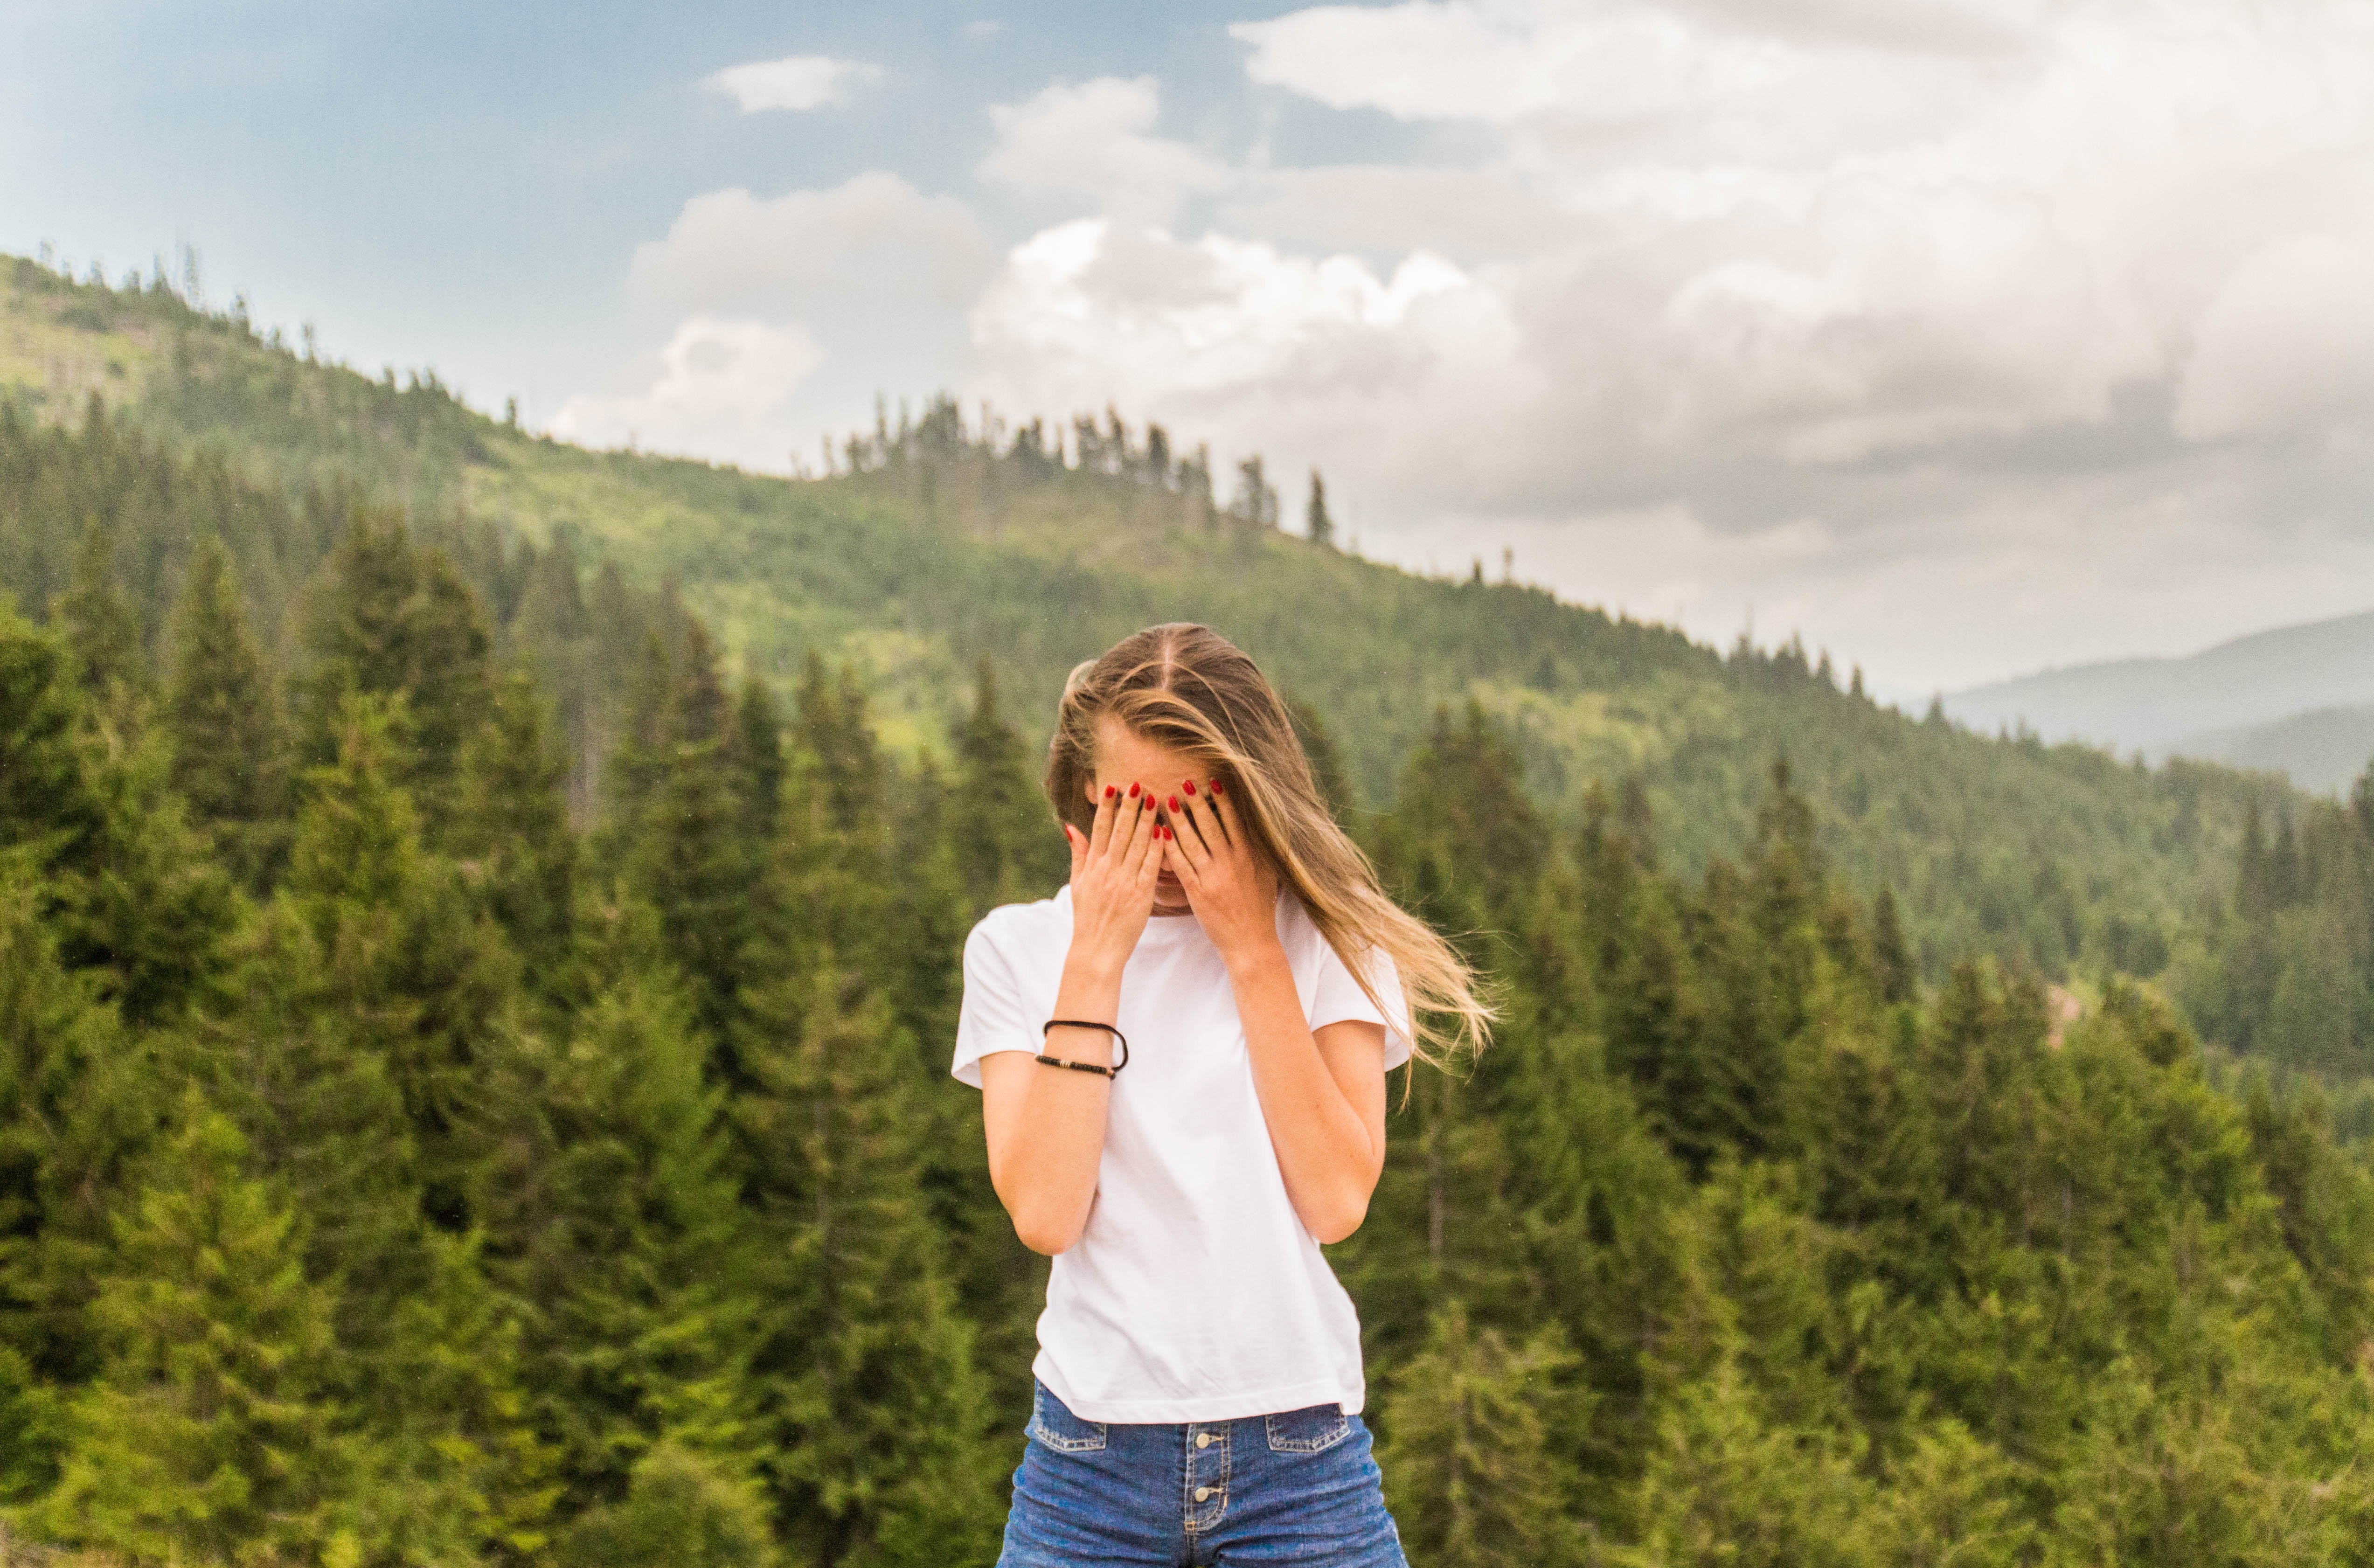
People in nature, nature, photograph, wilderness, mountainous landforms, beauty, natural landscape, natural environment, mountain, tree, sky, fun, hill, forest, hill station, happy, photography, summer, vacation, landscape, outerwear, leisure, tourism, meadow, grassland, sunlight, travel, mountain range, cloud, ridge, national park, mount scenery